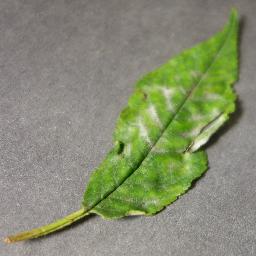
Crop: cherry
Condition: (including_sour)_powdery_mildew